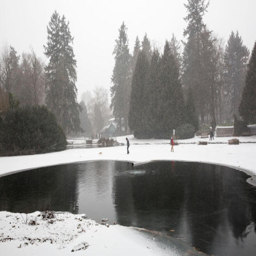
an adventurous walker tries his luck crossing a frozen pond during a winter storm .